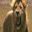
Label: lion